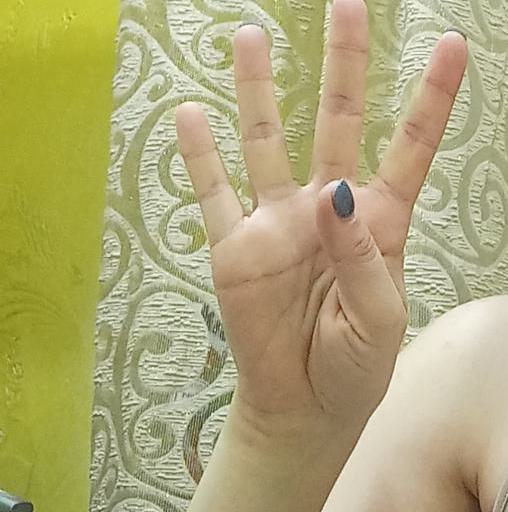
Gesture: four